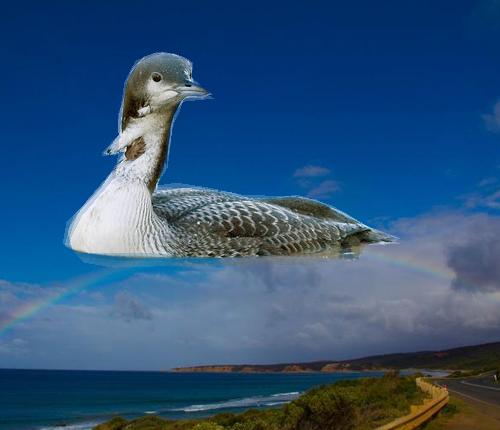
Bird species: Pacific_Loon
Bird type: waterbird
Background: water